Hira Mani

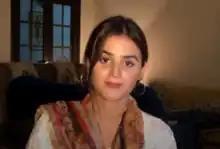

Hira Salman ("née" Jamal; born 27 February 1989), known as Hira Mani, is a Pakistani television actress, singer, presenter, and former video jockey. She starred as the lead in several hit series, including "Jab We Wed" (2014), "Preet Na Kariyo Koi" (2015), "Sun Yaara" (2016) "Yaqeen Ka Safar" (2017), "Thays" (2018), "Do Bol" (2019), "Ghalati" (2020), "Meray Paas Tum Ho (2019)", "Kashf" (2020), "Yun Tu Hai Pyar Bohut" (2021) and "Mein Hari Piya" (2021).